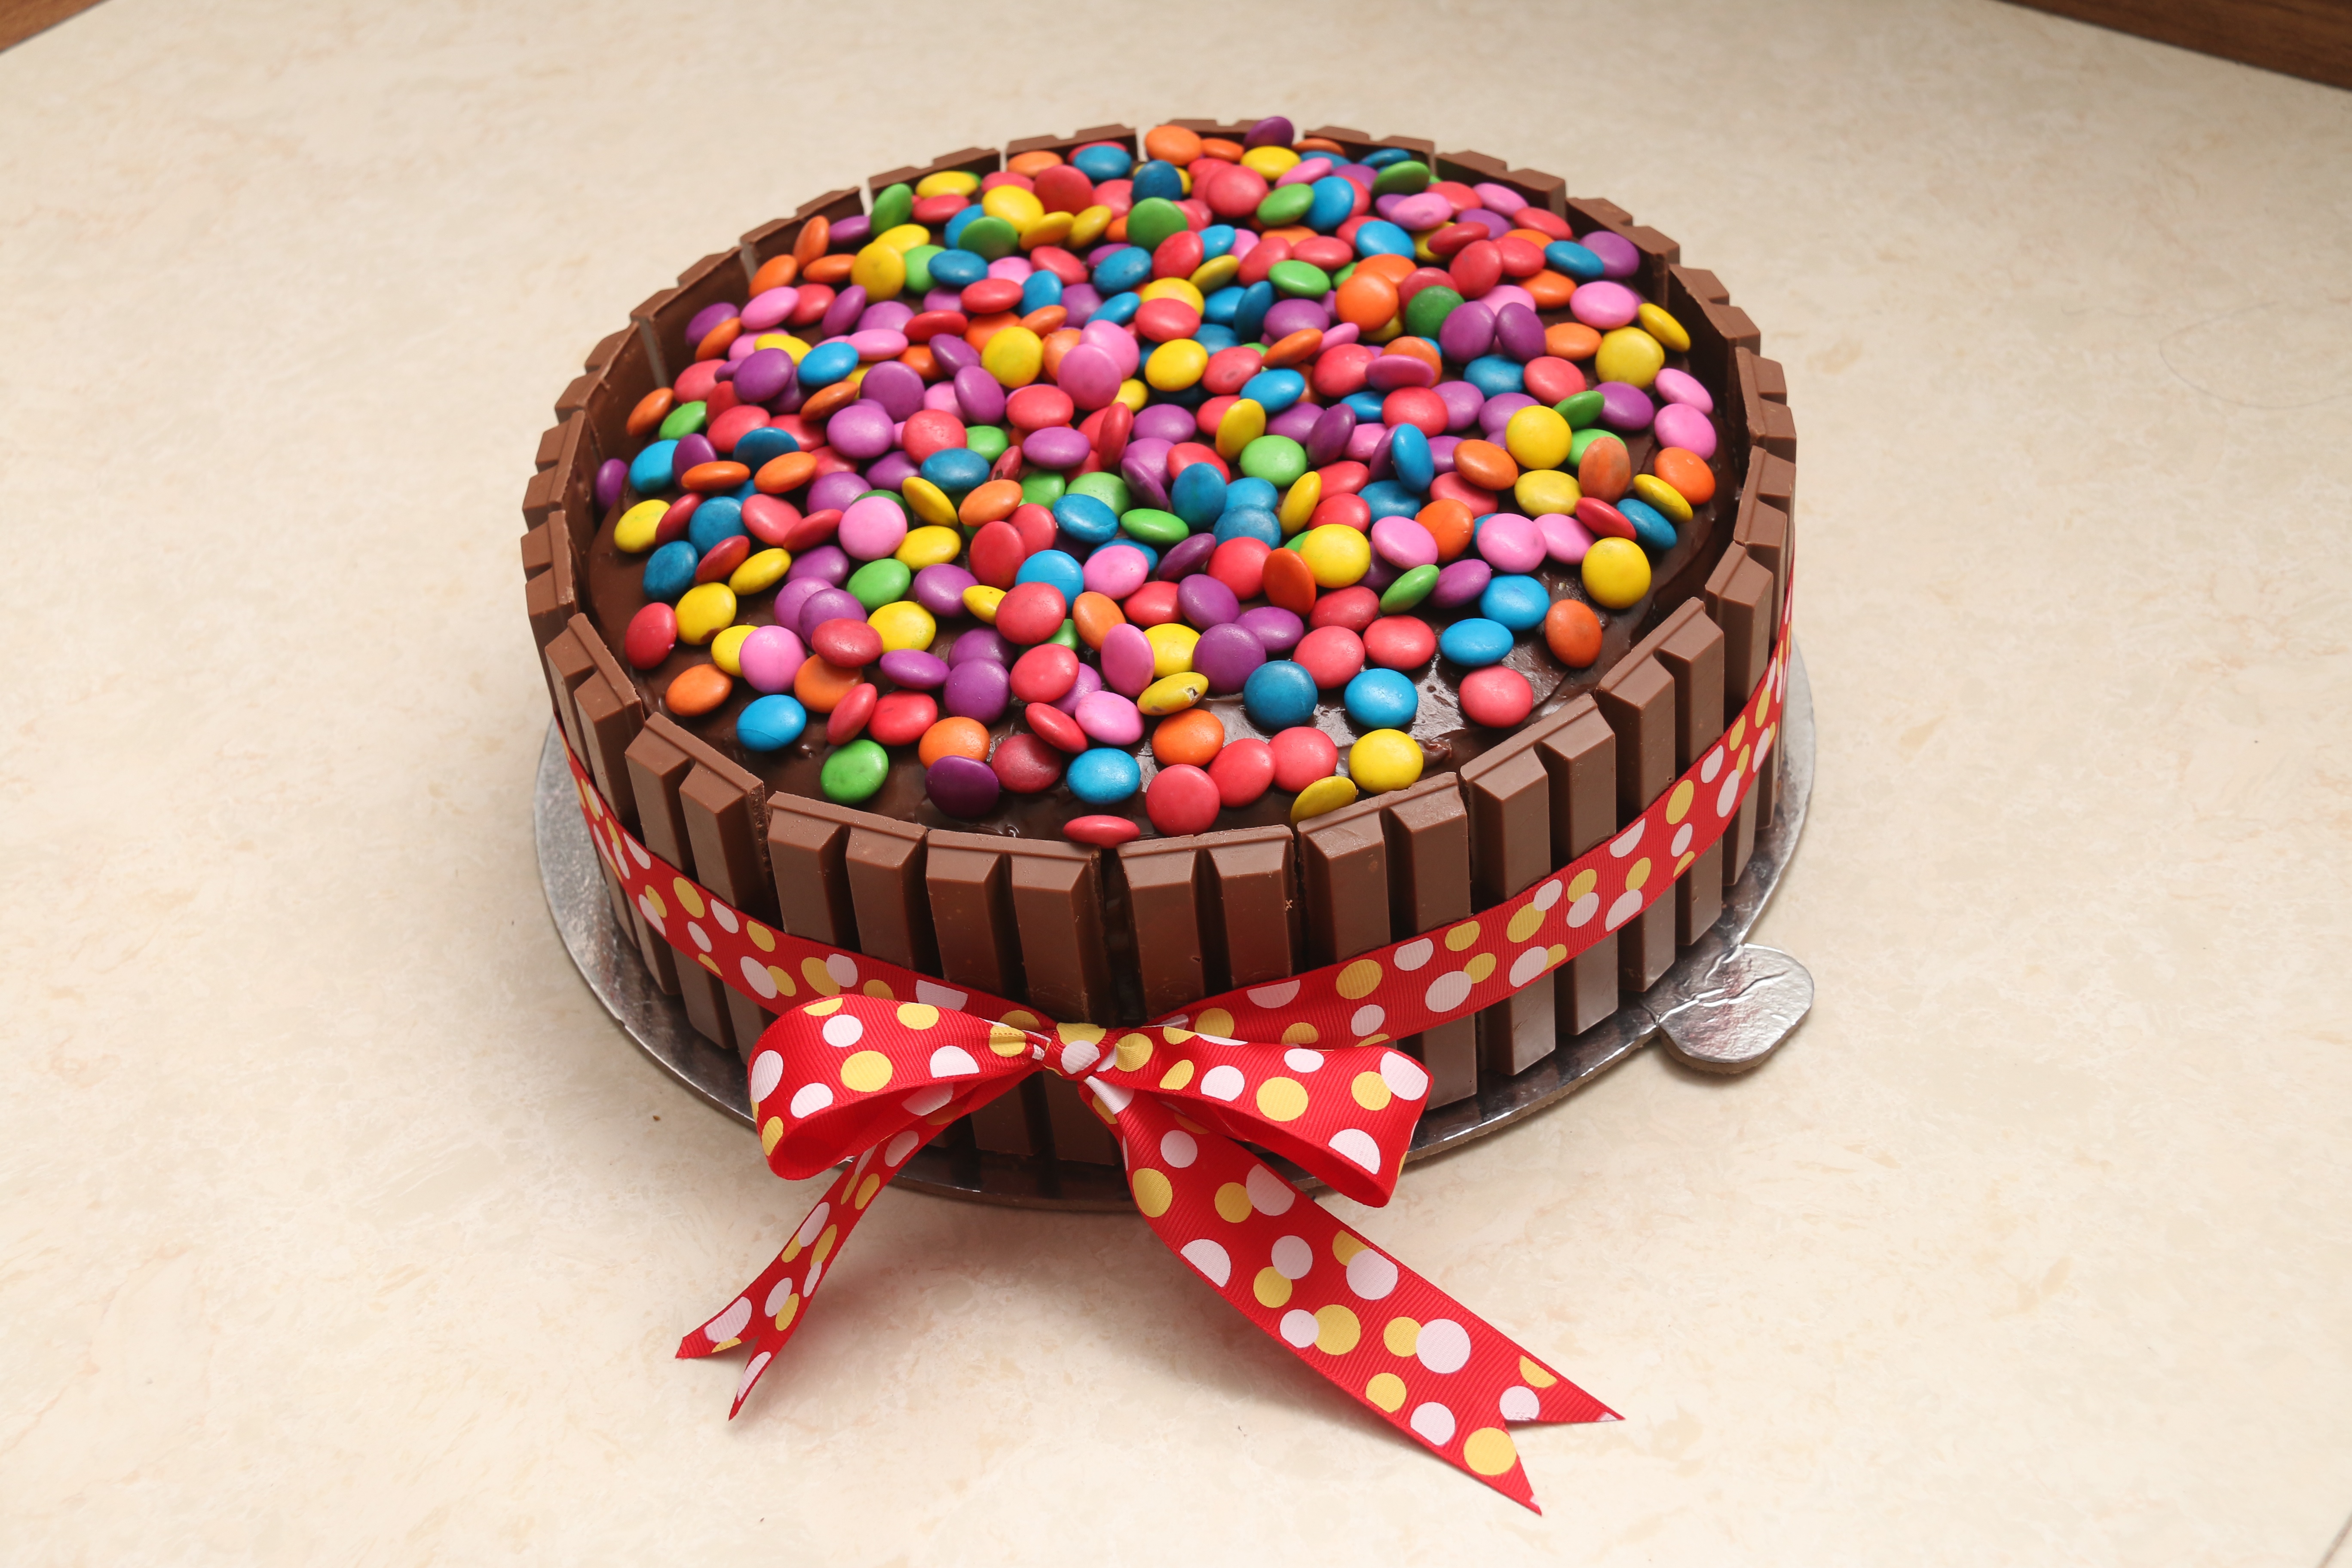
decoration, food, chocolate, dessert, cake, baked, birthday cake, icing, party, anniversary, birthday, sweetness, sprinkles, baked goods, gems, cake decorating